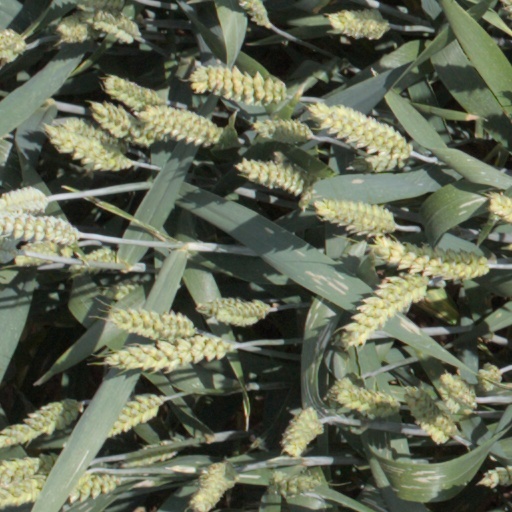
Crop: wheat